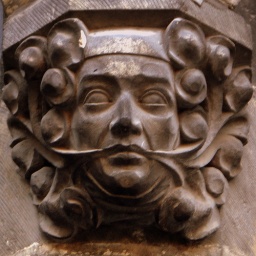
...or maybe green woman...in the outside wall of a building in the street.